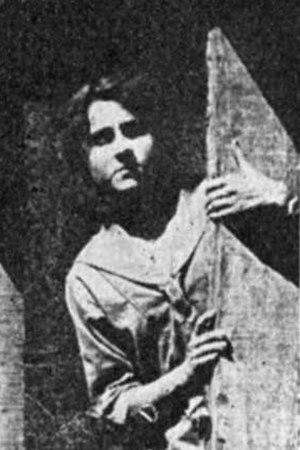
Stella LeSaint, née Razeto est une actrice du cinéma muet américain.